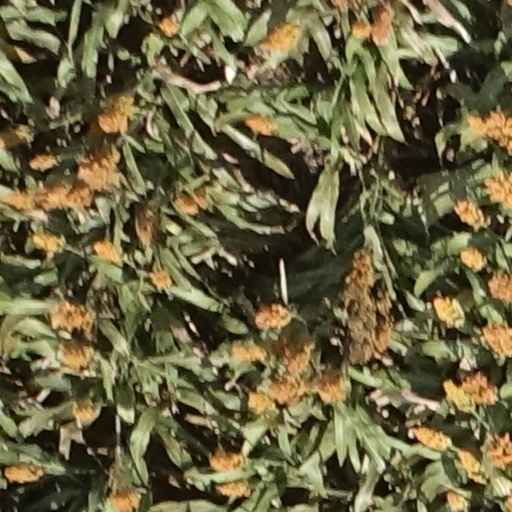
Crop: sorghum